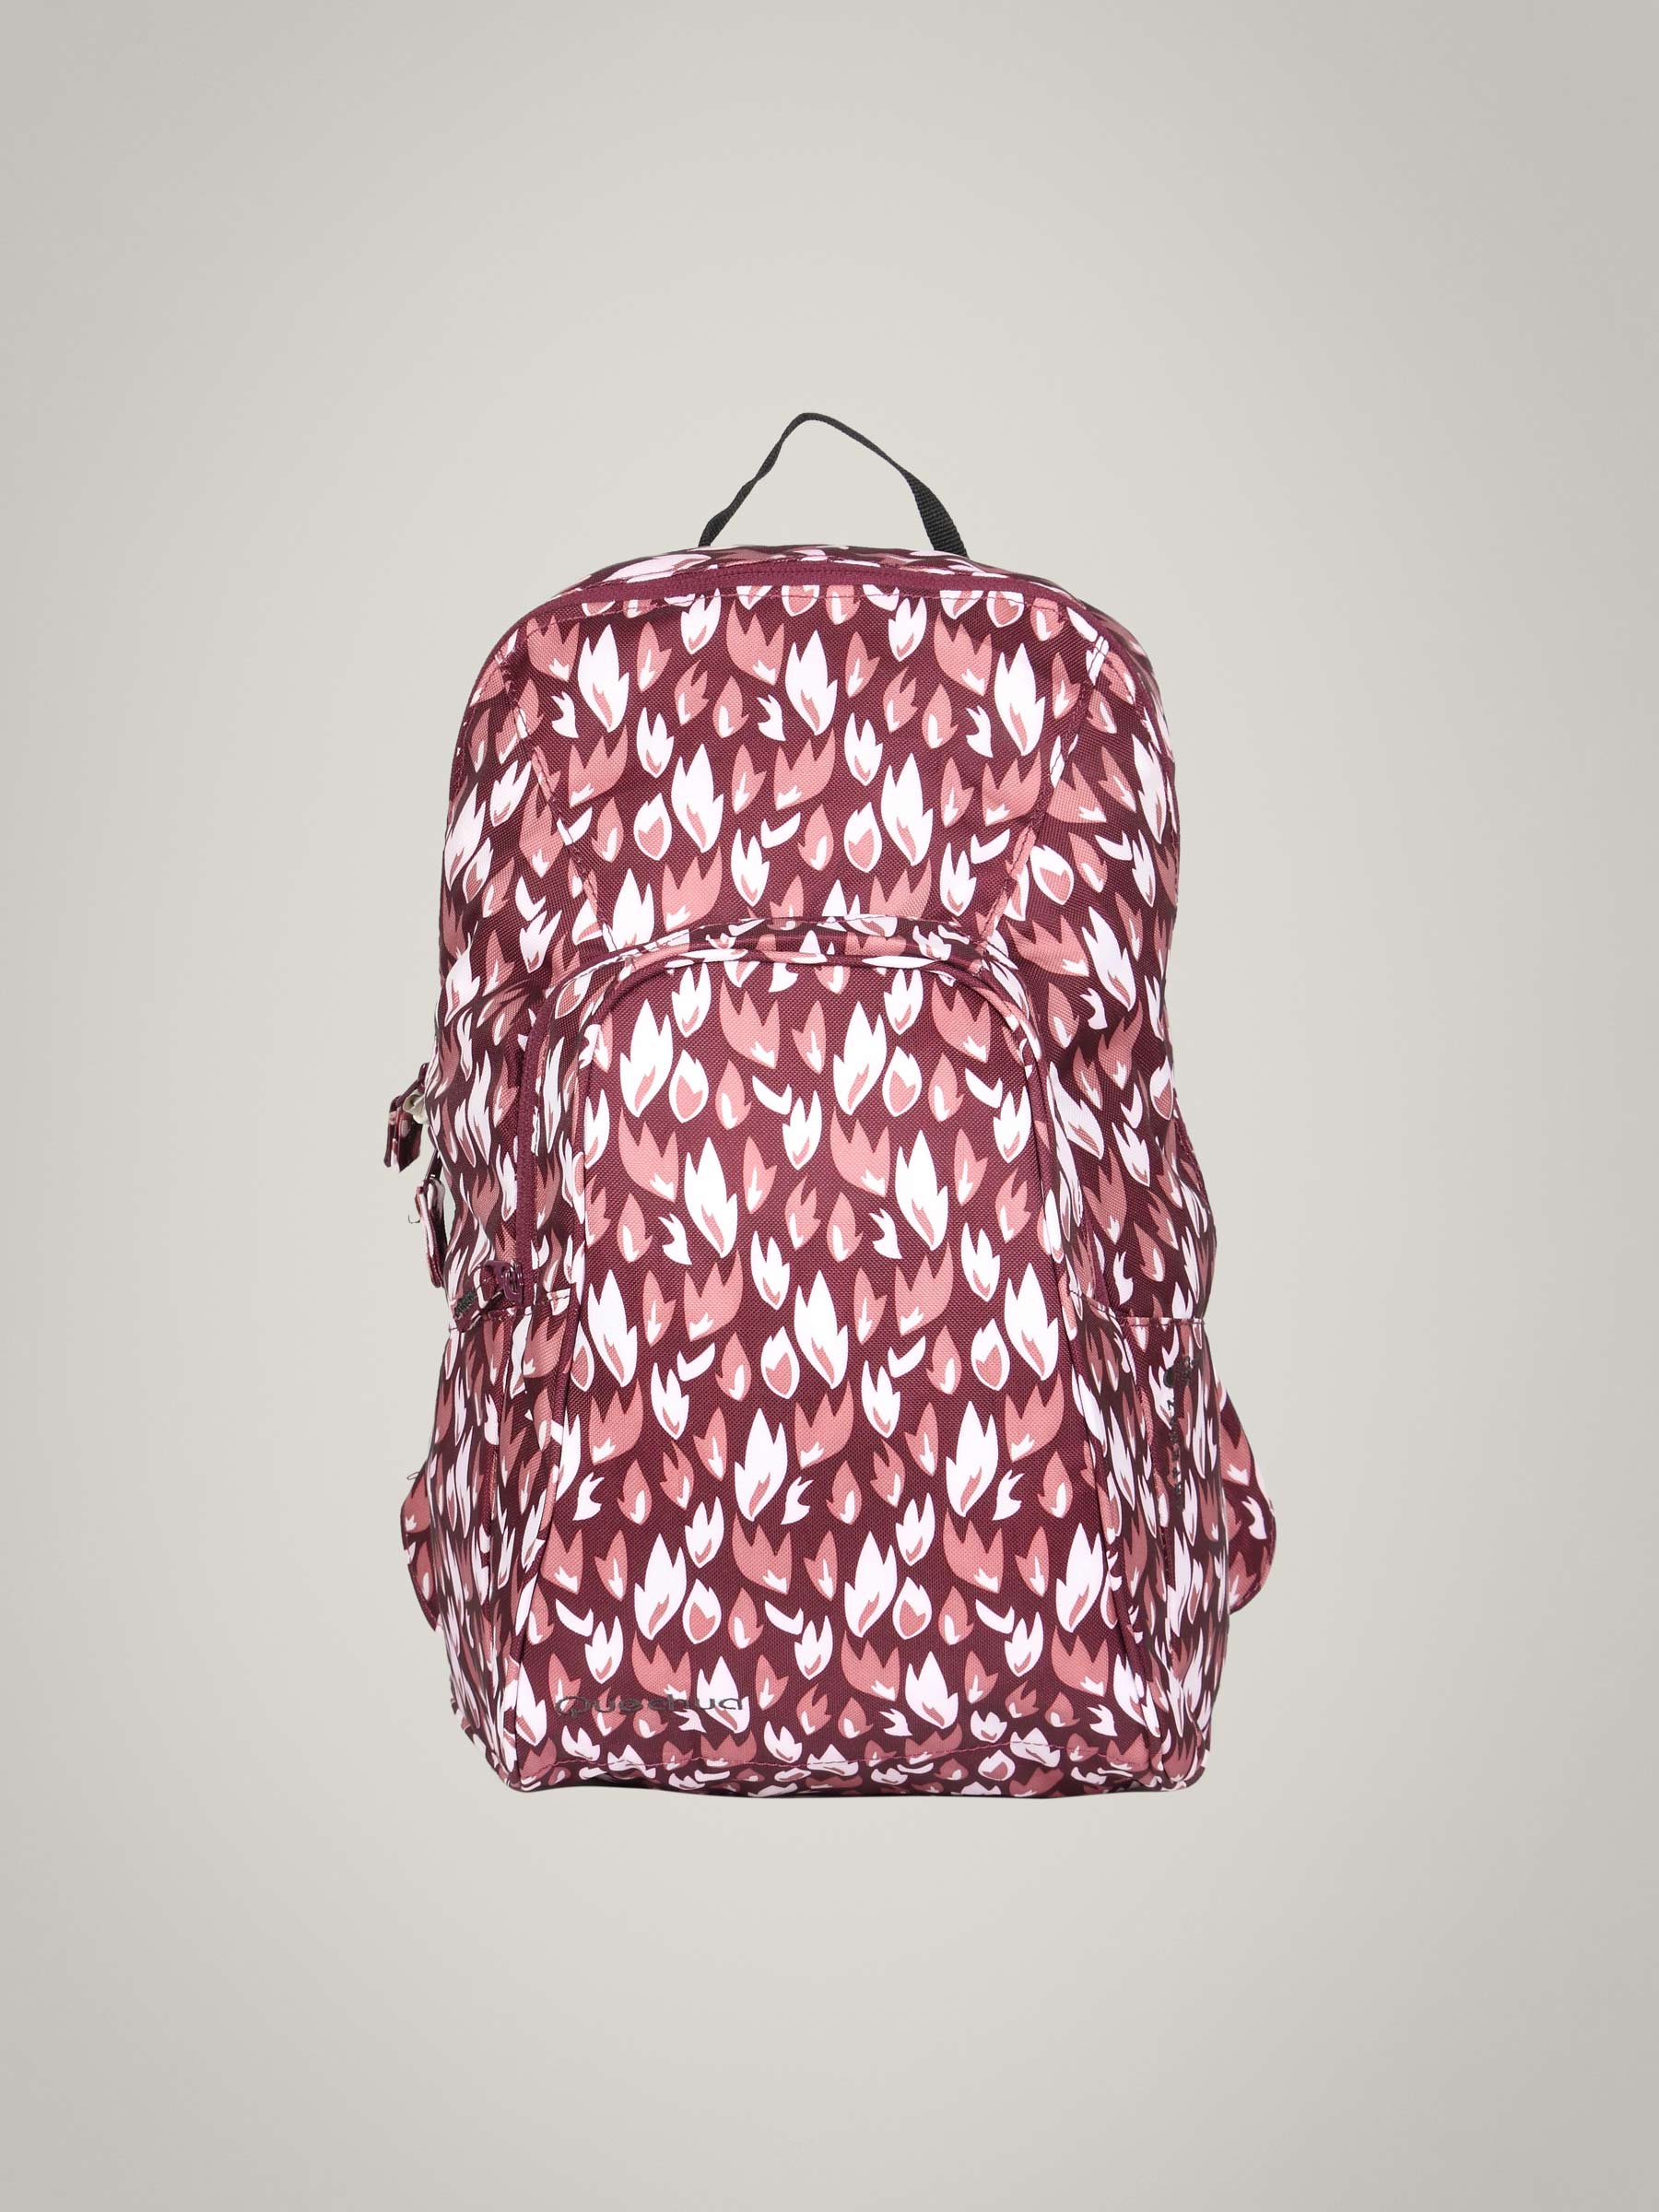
Quechua Unisex Purple Flame Backpack
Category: Accessories / Bags / Backpacks
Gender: Unisex
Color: Purple
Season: Summer 2011
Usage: Casual